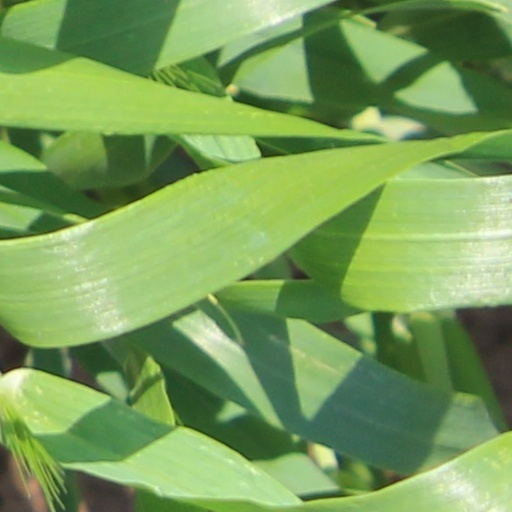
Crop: wheat